Western Sahara

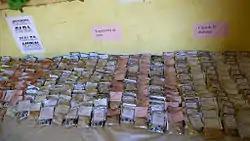
Natural products in a pharmacy

Western Sahara was partitioned between Morocco and Mauritania in April 1976, with Morocco acquiring the northern two-thirds of the territory. When Mauritania, under pressure from Polisario guerrillas, abandoned all claims to its portion in August 1979, Morocco moved to occupy that sector shortly thereafter and has since asserted administrative control over the whole territory. The official Moroccan government name for Western Sahara is the "Southern Provinces", consisting of the Río de Oro and Saguia el-Hamra regions.